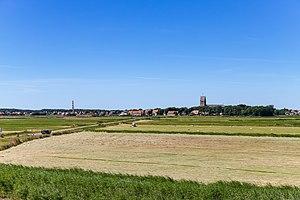
Hollum est un village situé dans la commune néerlandaise d'Ameland, sur l'île du même nom, faisant partie de la province de la Frise. Le 1ᵉʳ janvier 2007, le village comptait 1 400 habitants.